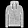
Label: Coat